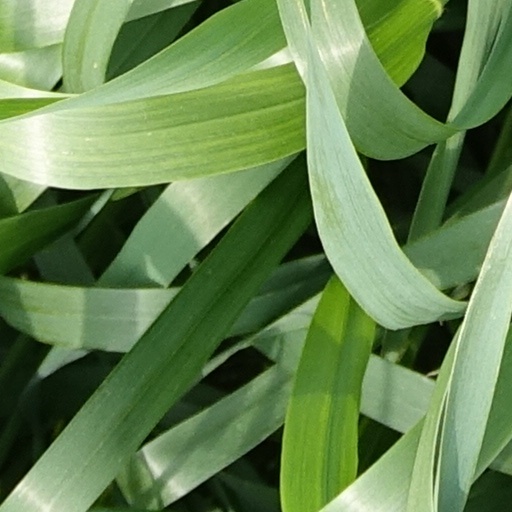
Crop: wheat